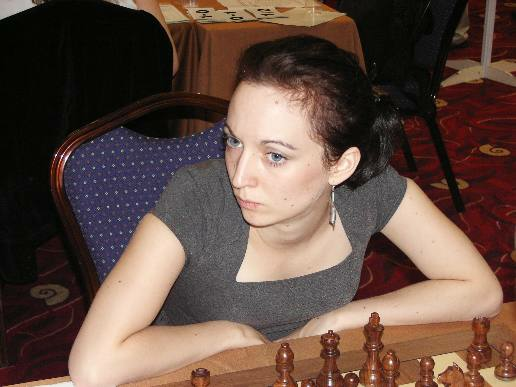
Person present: Yes